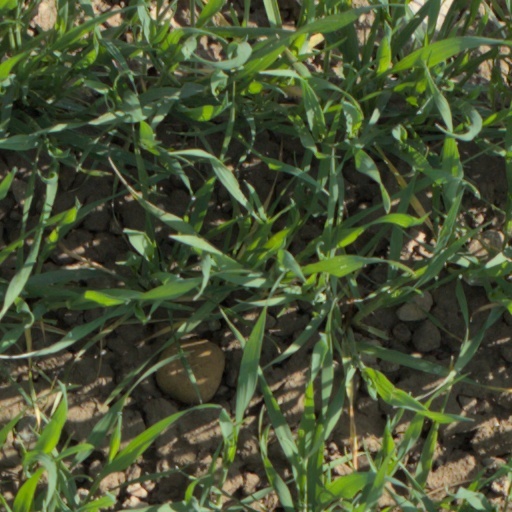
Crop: wheat